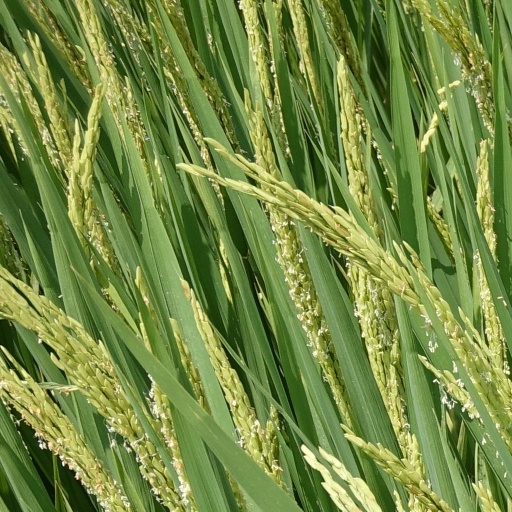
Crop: rice